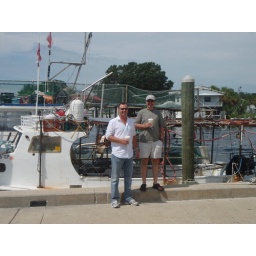
The boys by the boats